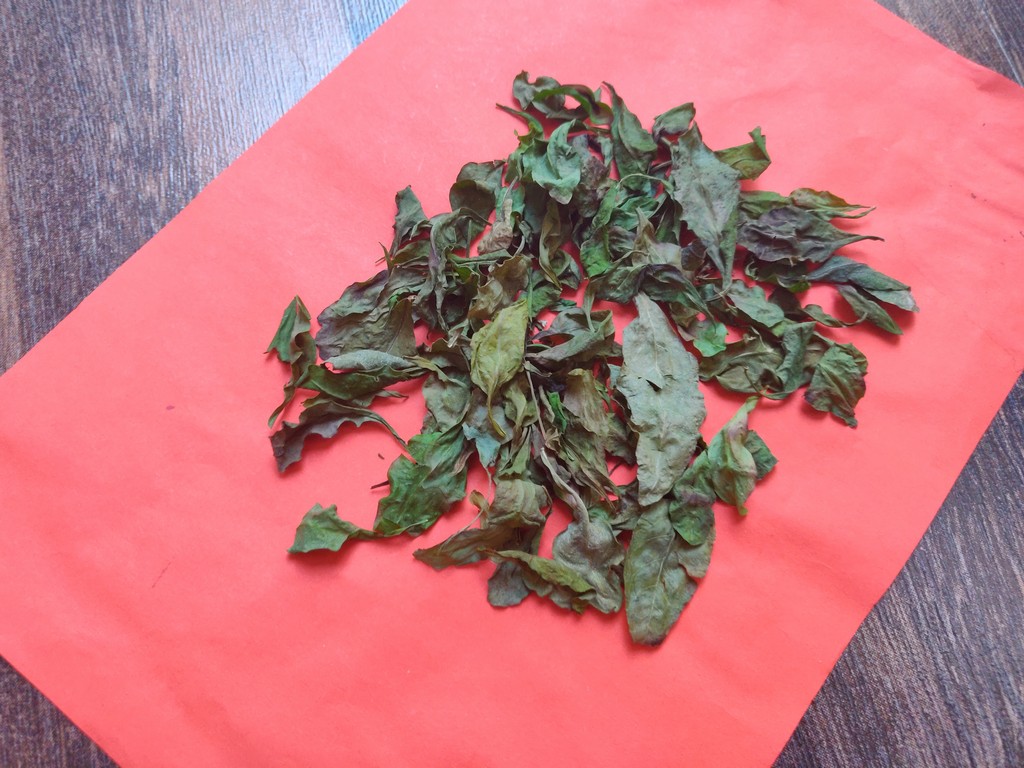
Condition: Dried
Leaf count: multiple
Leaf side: unknown